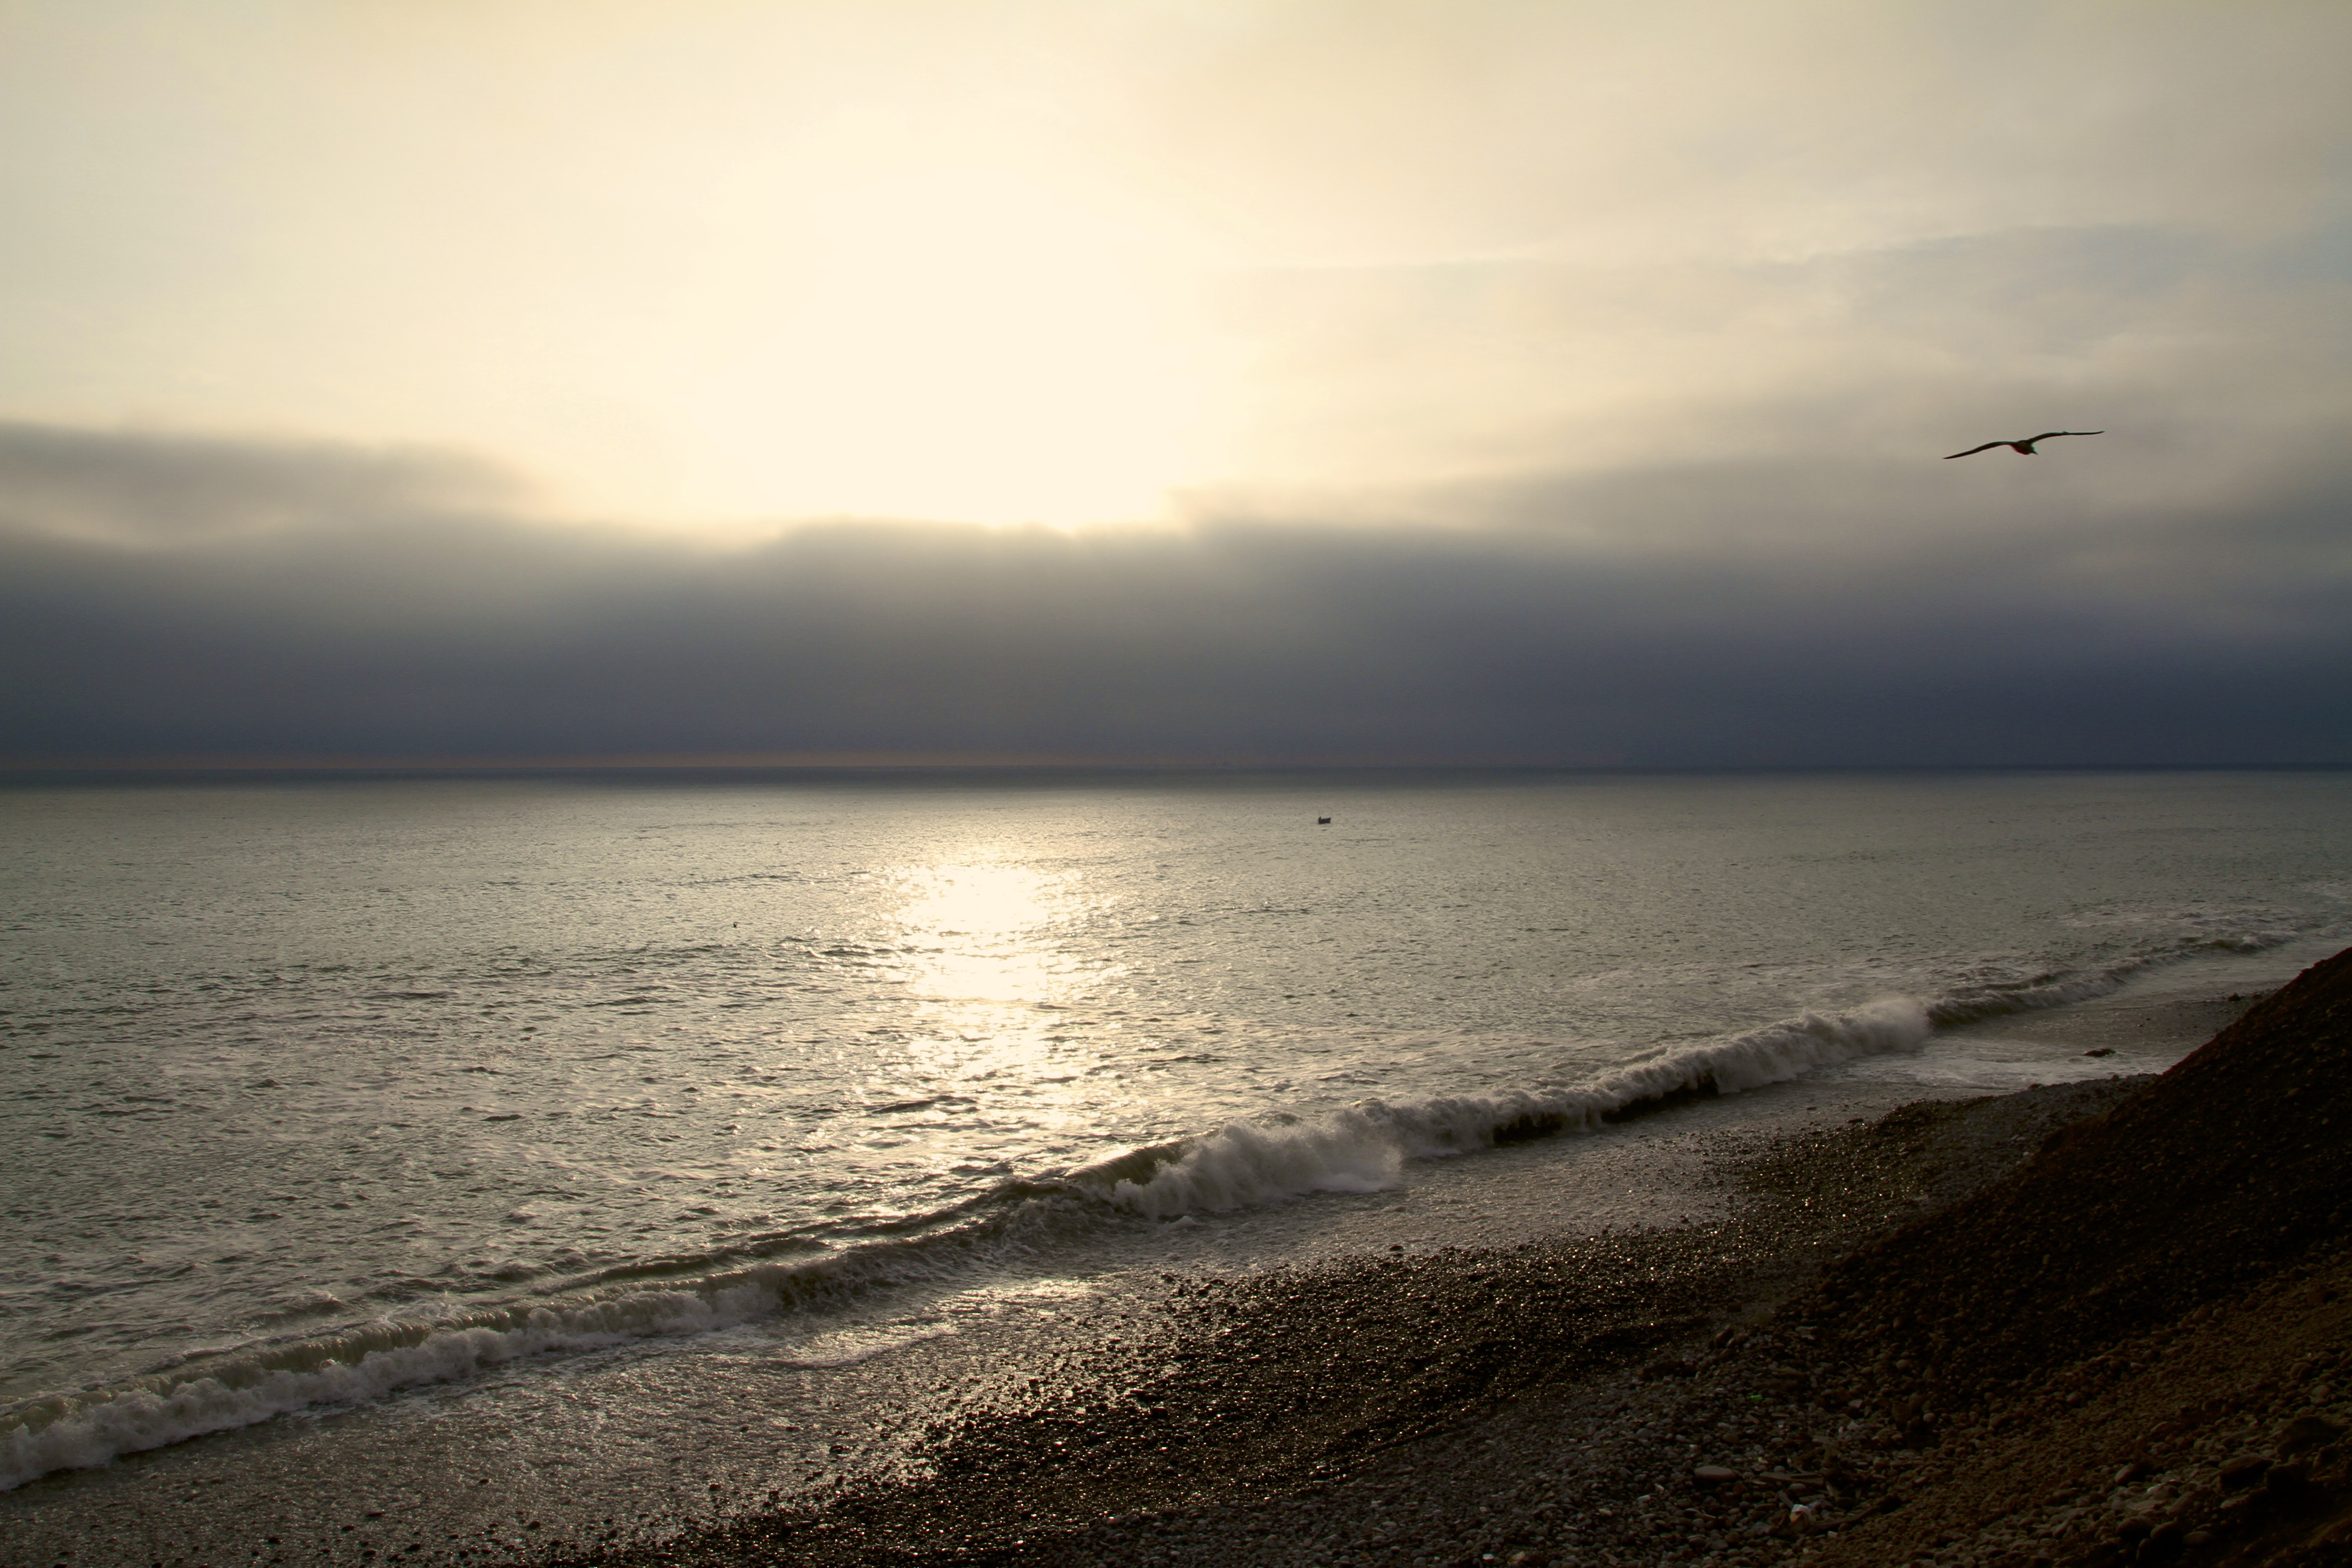
beach, sea, coast, water, sand, ocean, horizon, bird, cloud, sky, sun, sunrise, sunset, sunlight, morning, shore, wave, dawn, dusk, evening, reflection, bay, body of water, pacific, atmospheric phenomenon, wind wave